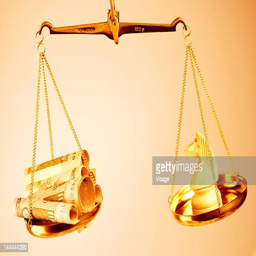
a balance of money and a chess piece